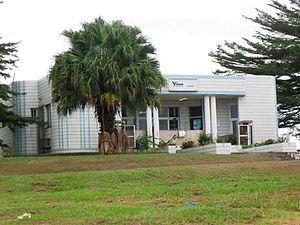
Bureau de poste à Kango
Kango est une ville du Gabon, chef-lieu du département du Komo dans la province de l'Estuaire. Selon des estimations de 2012, la ville compte 2 089 habitants.